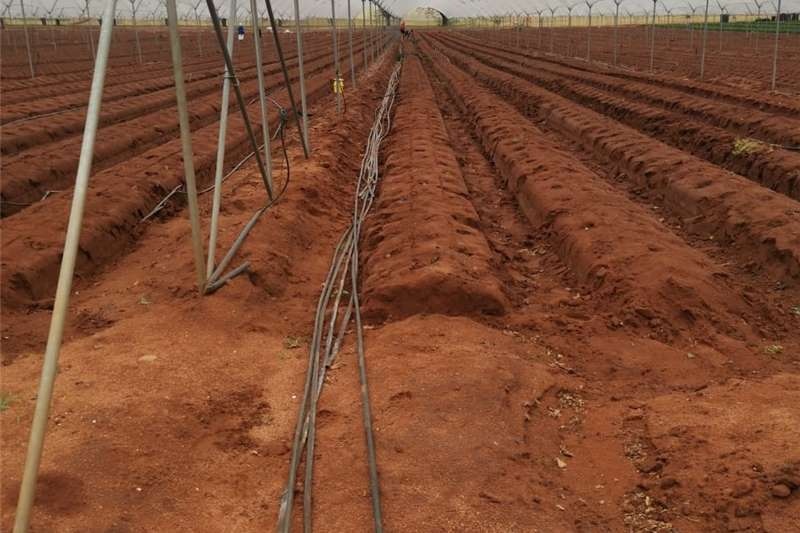
Shamba kubwa lenye udongo mwekundu uliotayarishwa kwa kilimo, mistari mirefu ya matuta imeandaliwa kwa kupanda. Mfumo wa umwagiliaji wa matone unaonekana na mabomba yakiwa yamelala chini katikati ya matuta. Eneo hili linaonekana kua chini ya handaki la plastiki au wavu.